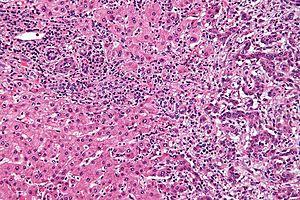
Le cholangiocarcinome est une tumeur développée à partir de l'épithélium tapissant les voies biliaires. Il peut entraîner une obstruction des voies biliaires, et provoquer l'apparition d'une cholestase. Les symptômes cliniques sont essentiellement ceux provoqués par l'atteinte de la fonction hépatique.